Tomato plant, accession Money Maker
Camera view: horizontal (90 deg, fisheye); turntable rotation: 270 degrees
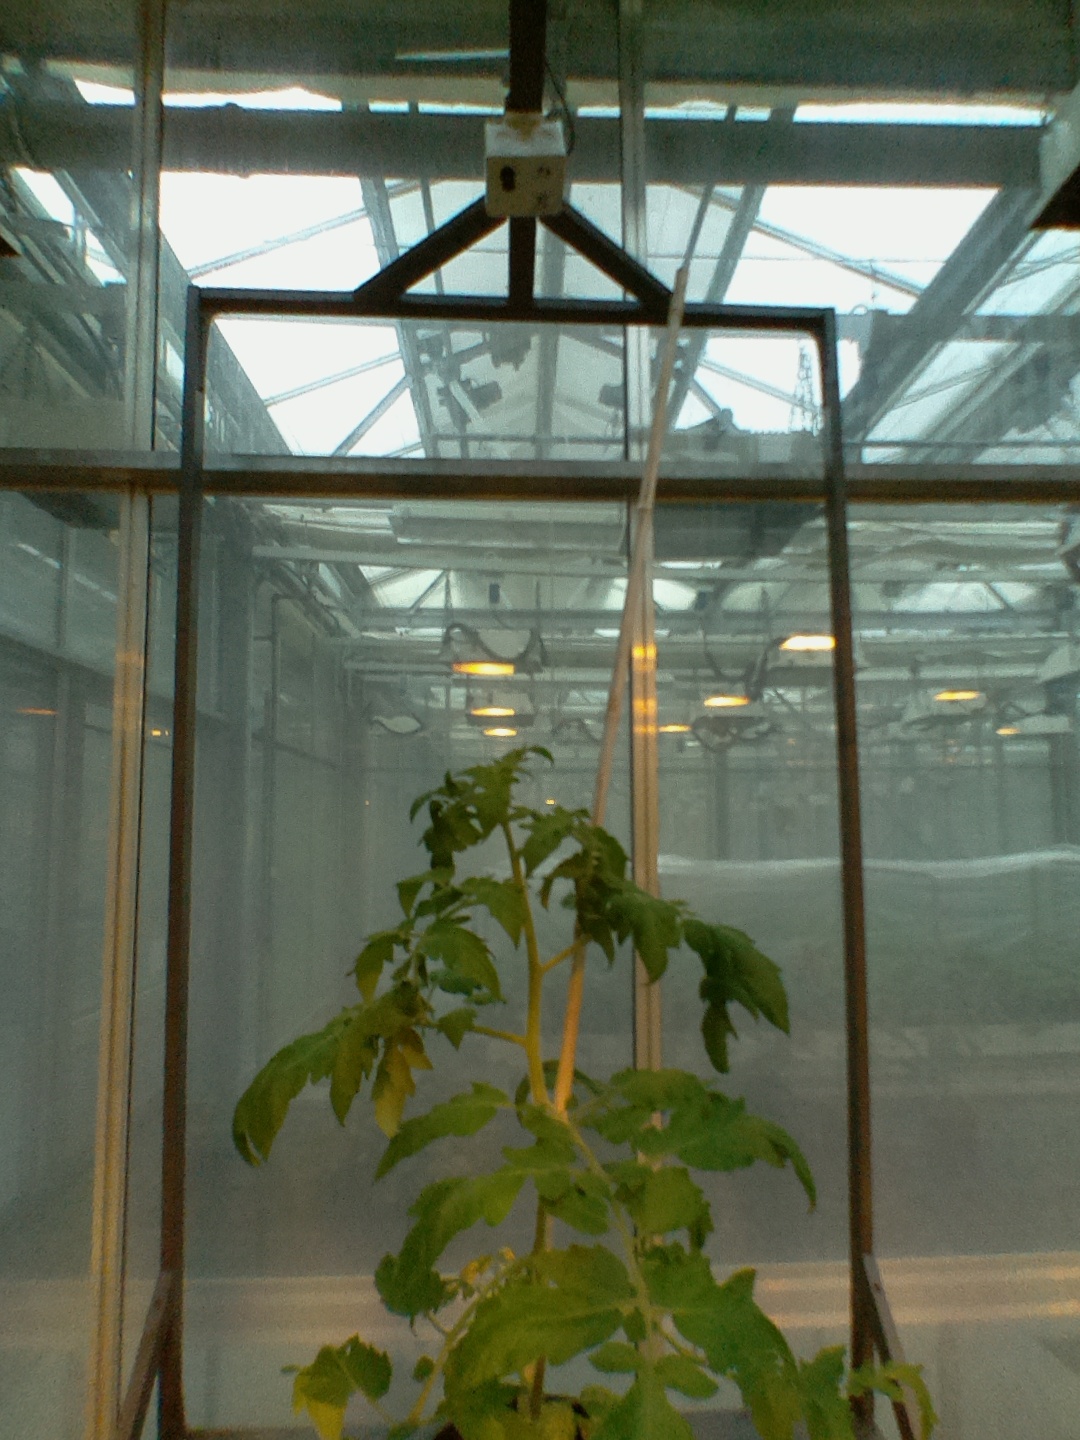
BBCH growth stage 53: 3 inflorescences visible